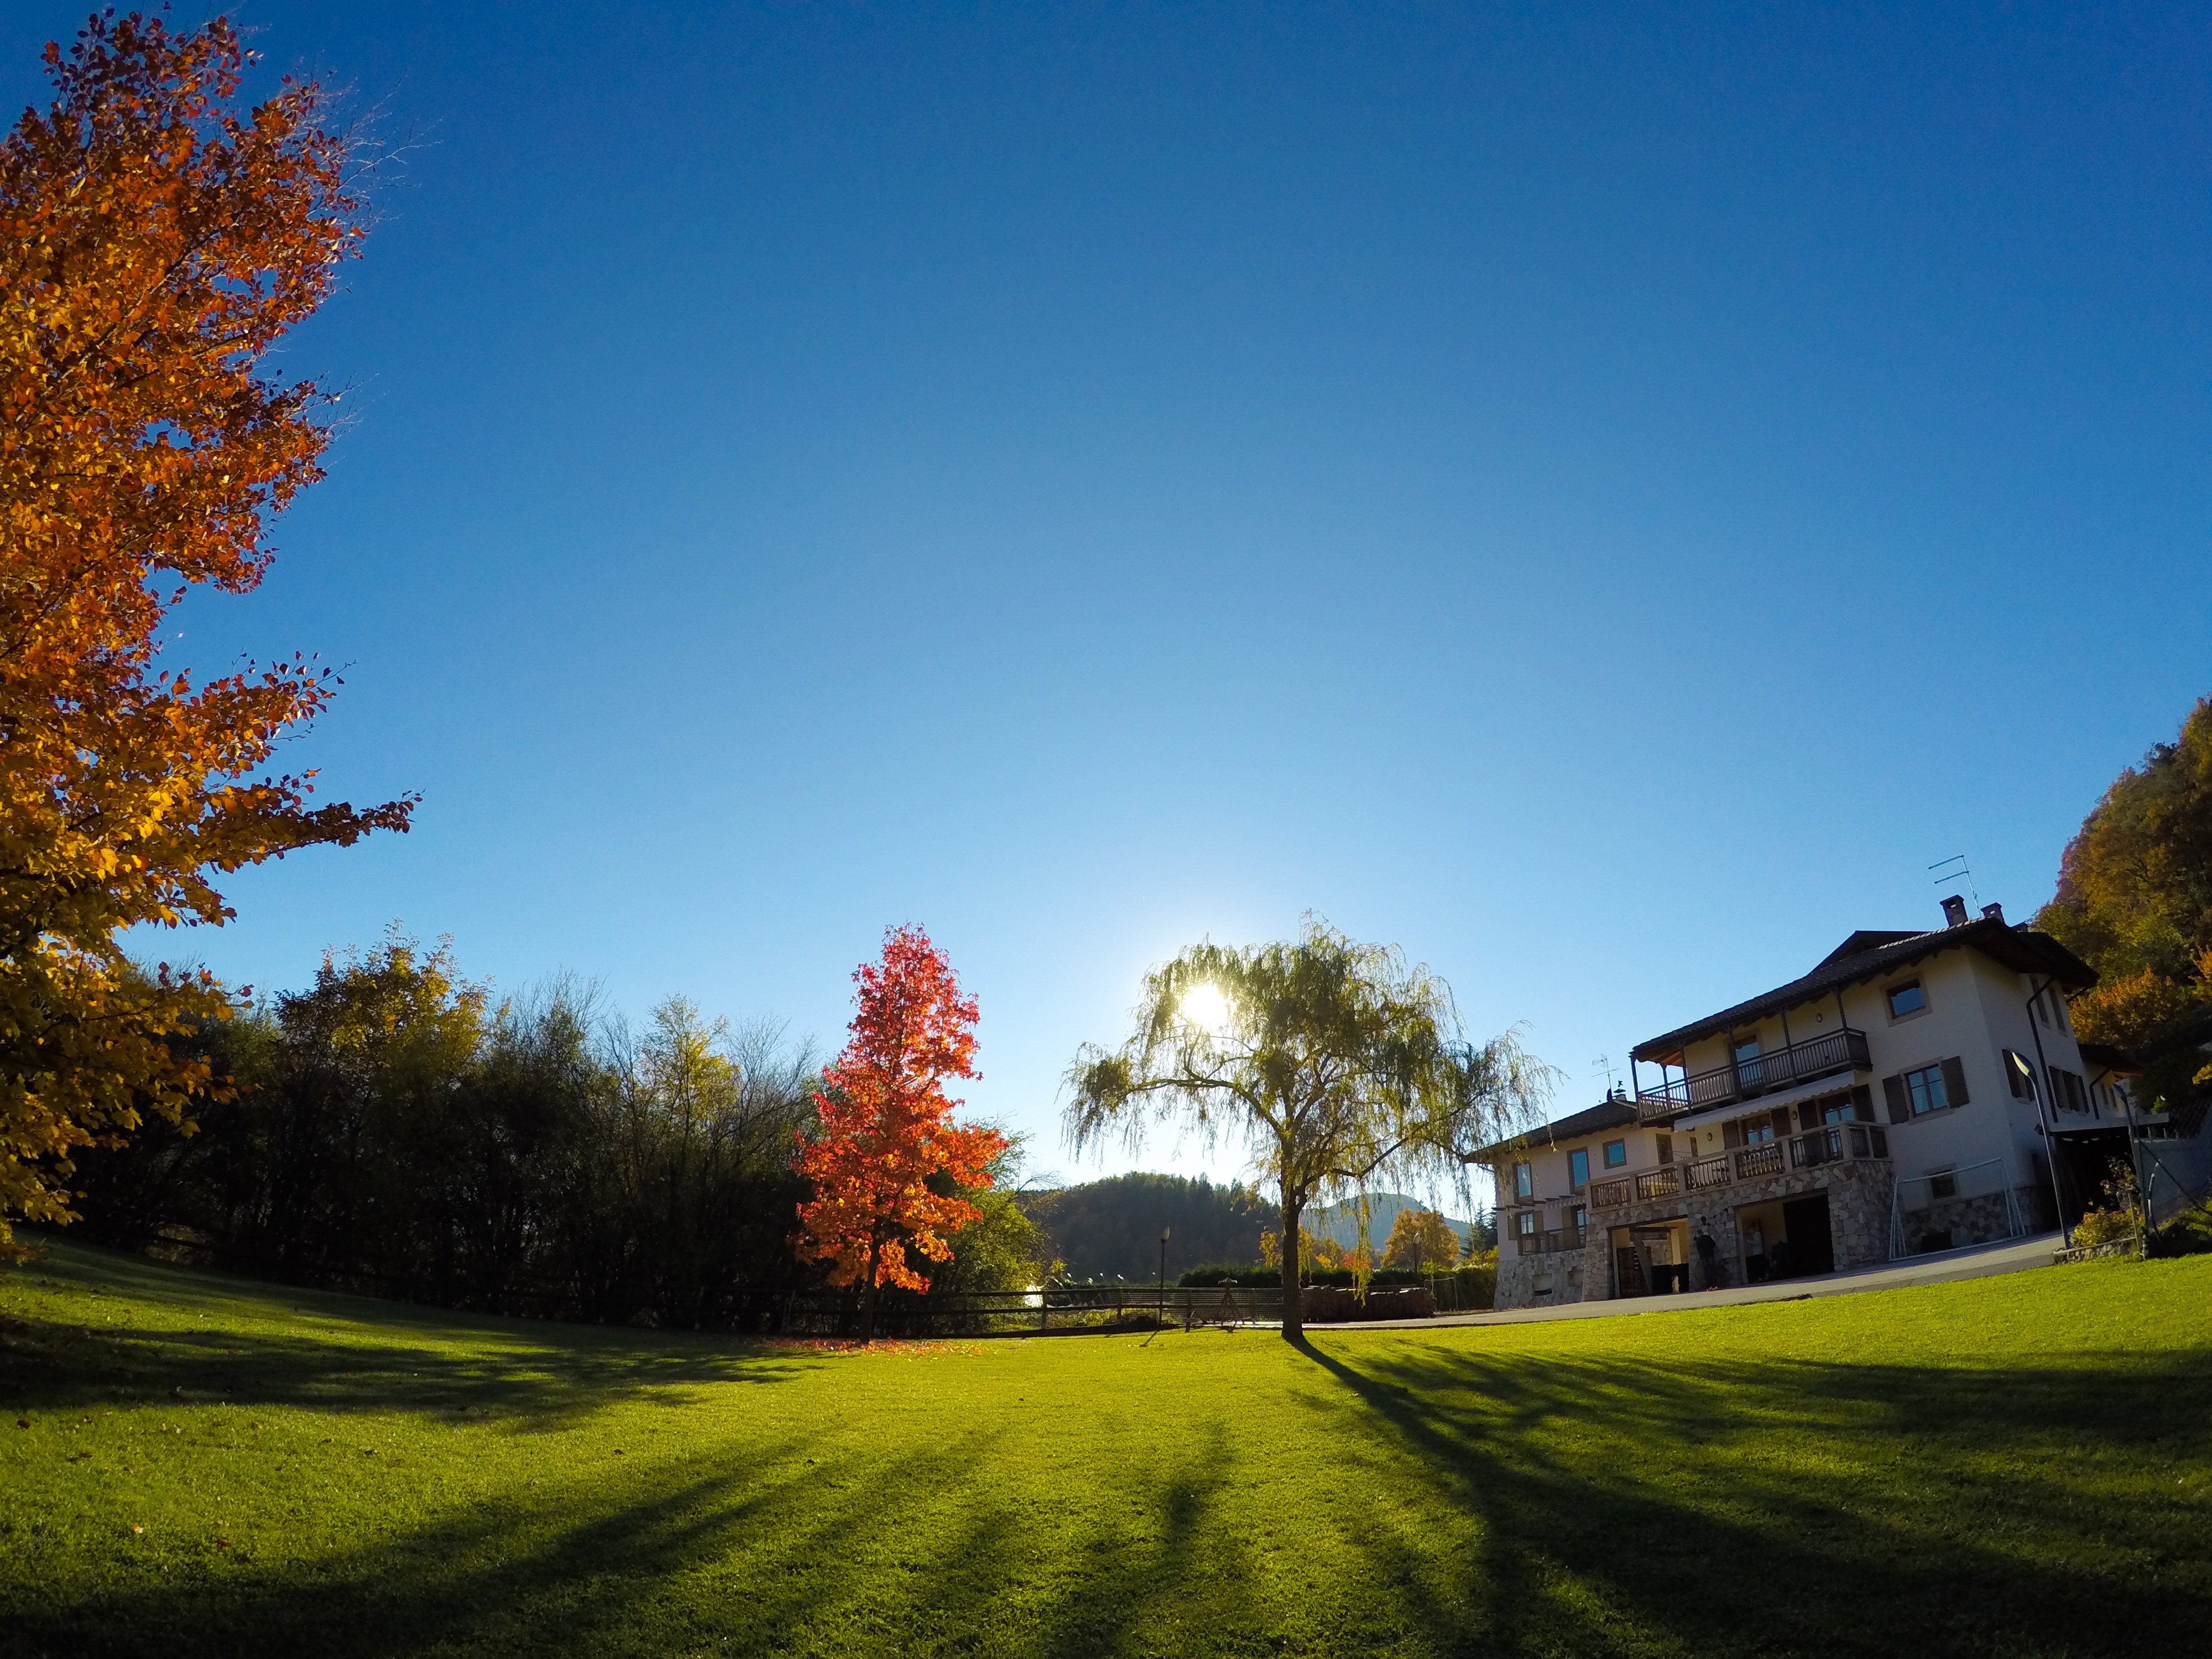
landscape, tree, nature, grass, cloud, plant, sky, sun, sunset, lawn, meadow, sunlight, morning, leaf, flower, evening, autumn, season, estate, rural area, woody plant